Provisional Irish Republican Army campaign

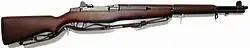
The M1 Garand rifle, typical of the World War II-era weaponry the Provisional IRA had in the early 1970s

In the early 1970s, the IRA imported large quantities of modern weapons and explosives, primarily from supporters in the Republic of Ireland and Irish diaspora communities within the Anglosphere as well as the government of Libya.